Suffragette

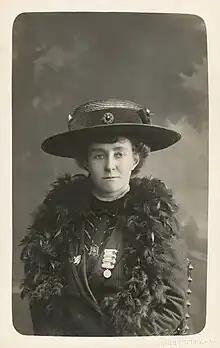
Emily Davison became known in the WSPU for her daring militant action.

At a political meeting in Manchester in 1905, Christabel Pankhurst and millworker, Annie Kenney, disrupted speeches by prominent Liberals Winston Churchill and Sir Edward Grey, asking where Churchill and Grey stood with regards to women's political rights. At a time when political meetings were only attended by men and speakers were expected to be given the courtesy of expounding their views without interruption, the audience were outraged, and when the women unfurled a "Votes for Women" banner they were both arrested for a technical assault on a policeman. When Pankhurst and Kenney appeared in court they both refused to pay the fine imposed, preferring to go to prison to gain publicity for their cause.